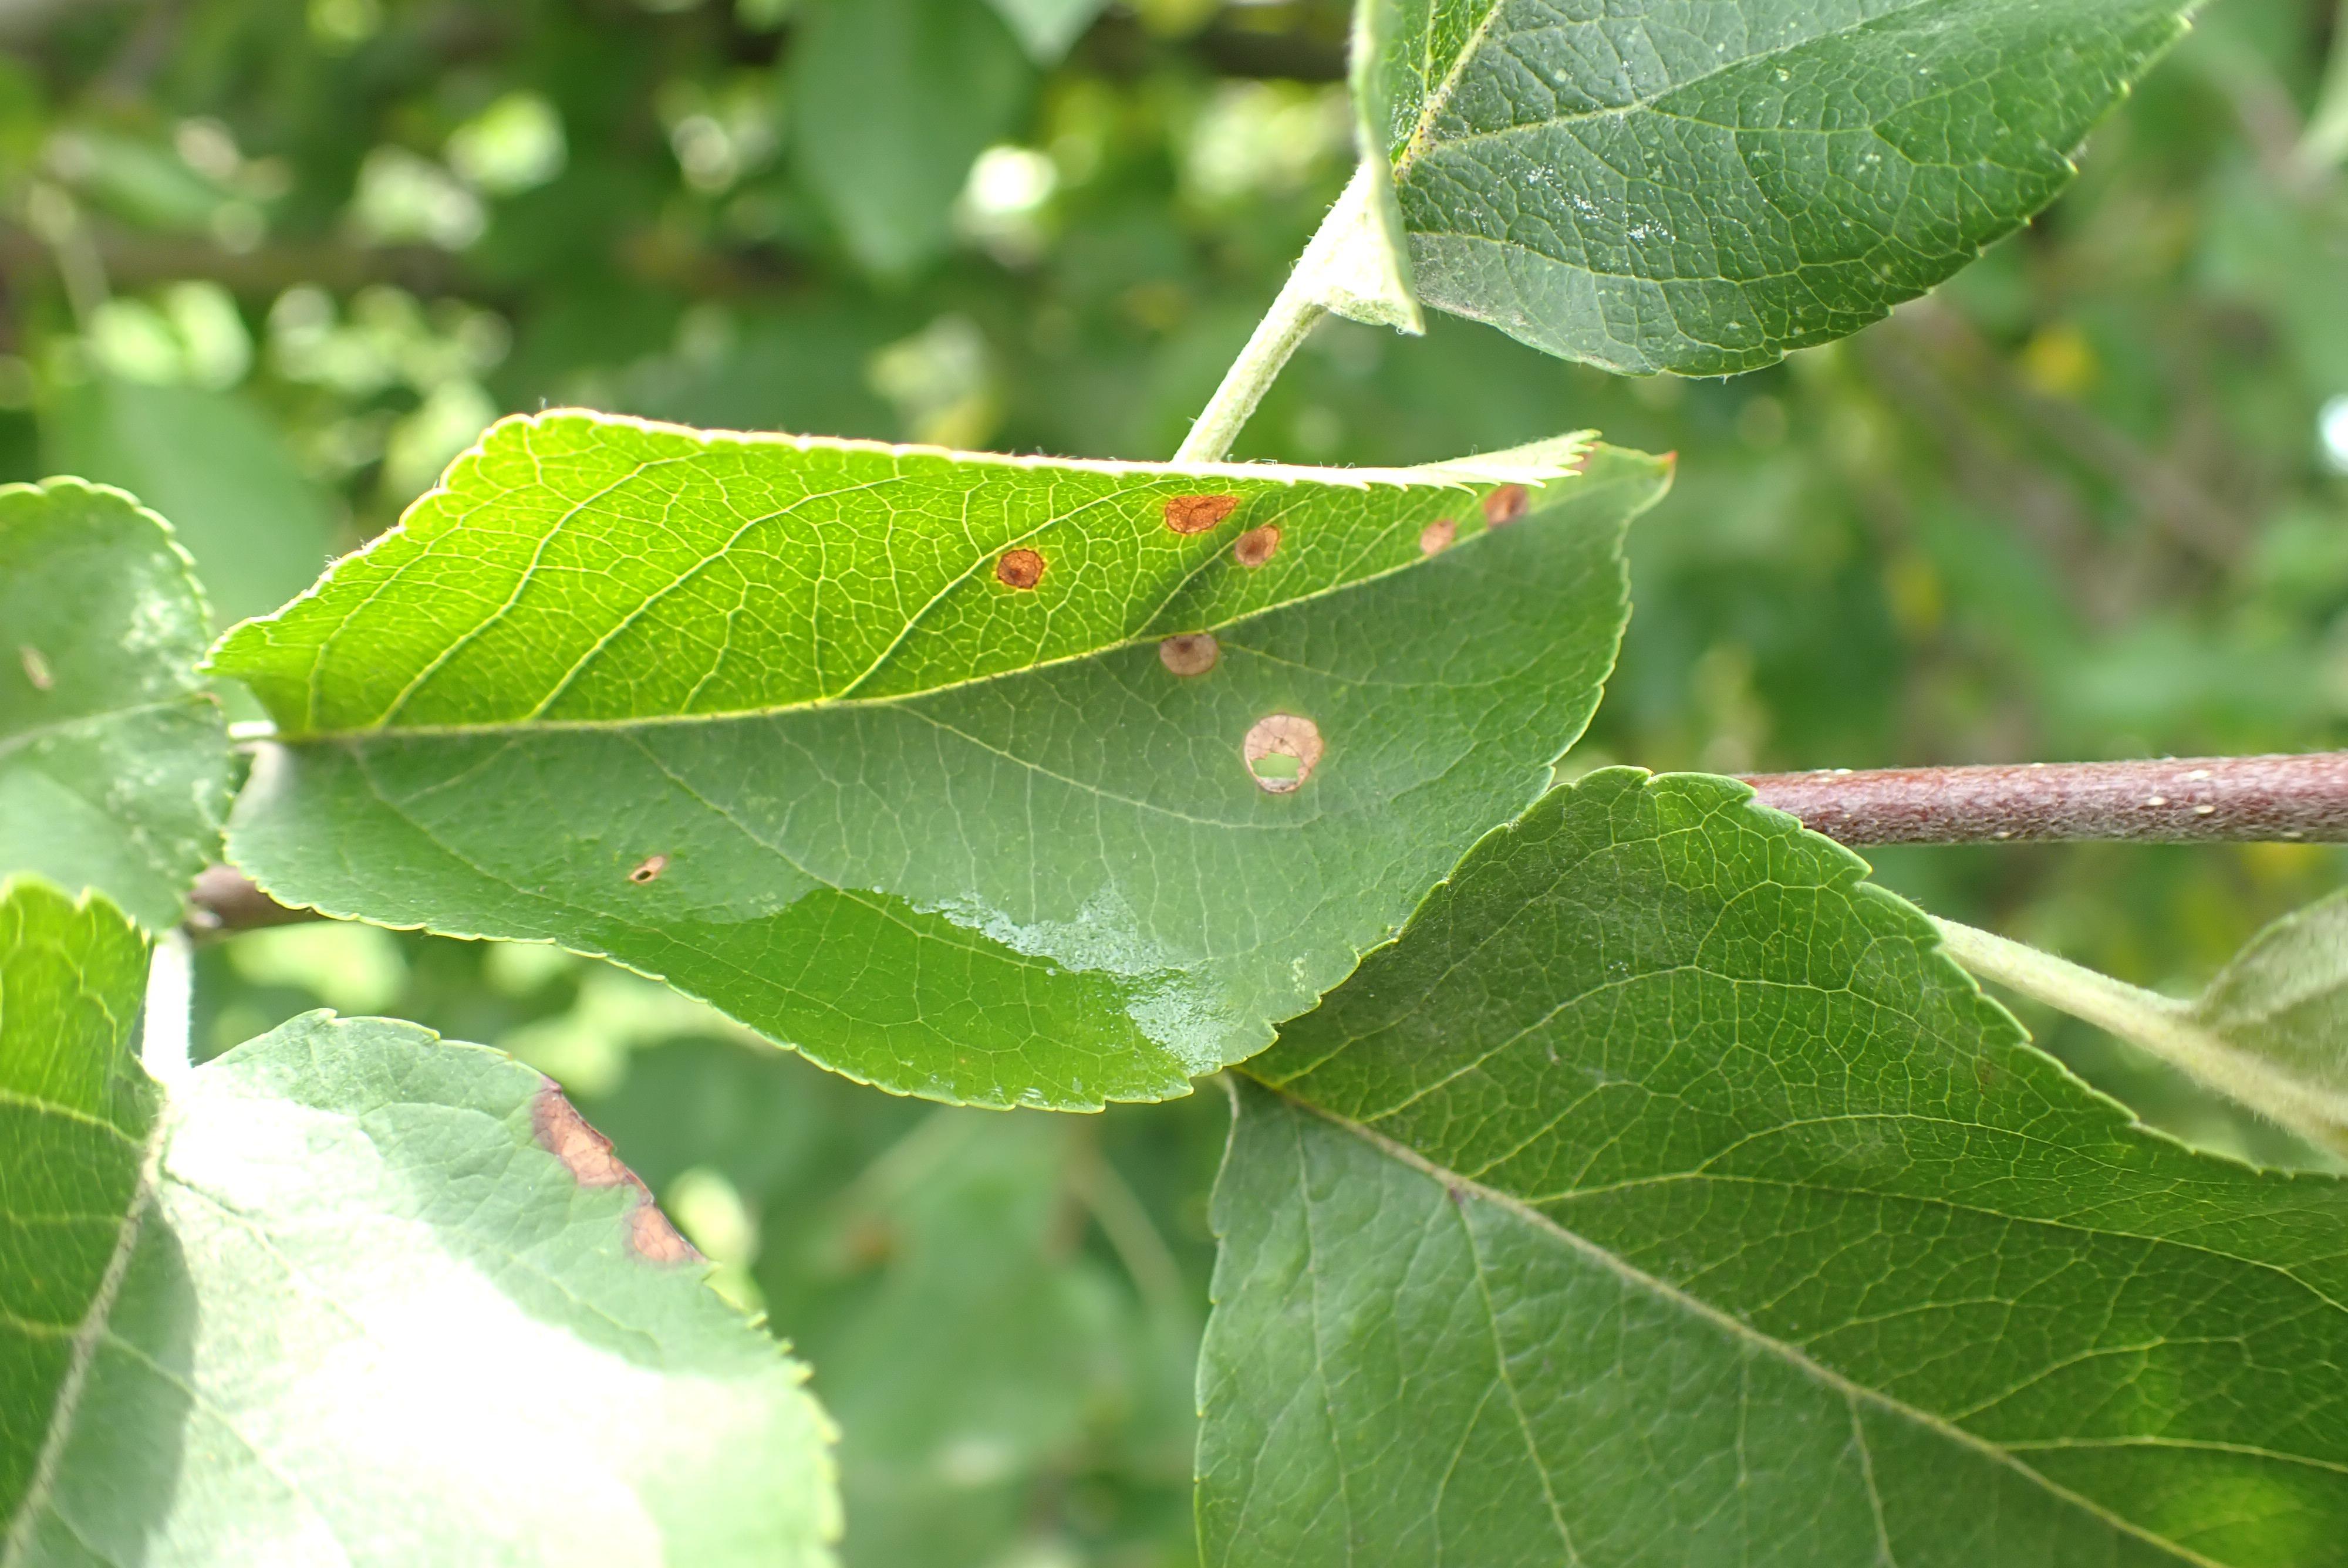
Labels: frog_eye_leaf_spot